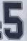
Number: 5